Cosmic ocean

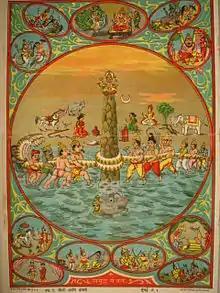
A Lithograph showing the Churning of the Ocean in Hindu mythology.

Yu. E. Berezkin and E. N. Duvakin generalize the motif of primary waters as follows: "Waters are primary. The Earth is launched into the water, appears above the water, grows from a piece of solid substance placed on the surface of the water or liquid mud, from an island in the ocean, is exposed when the waters subsided, etc."